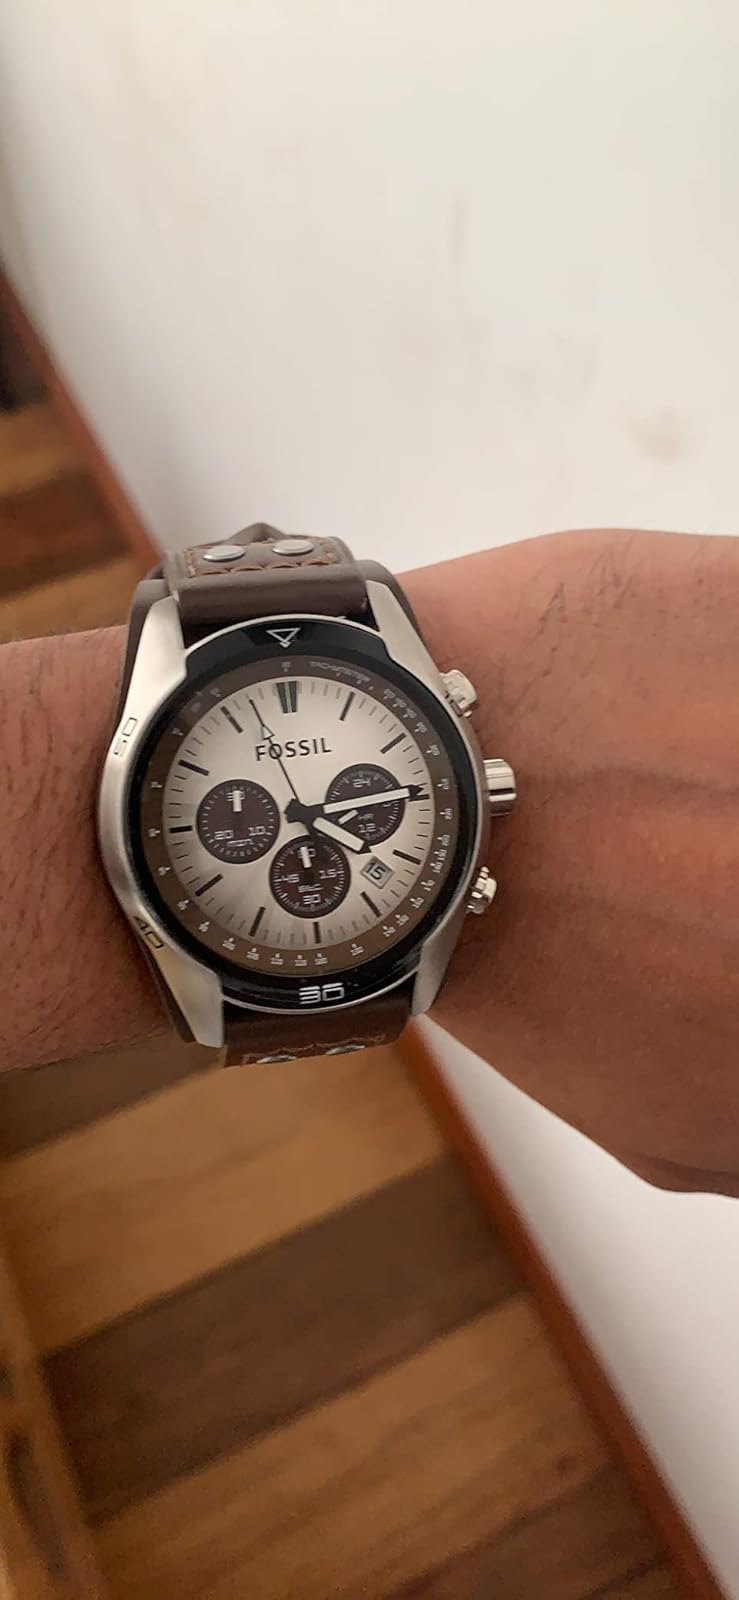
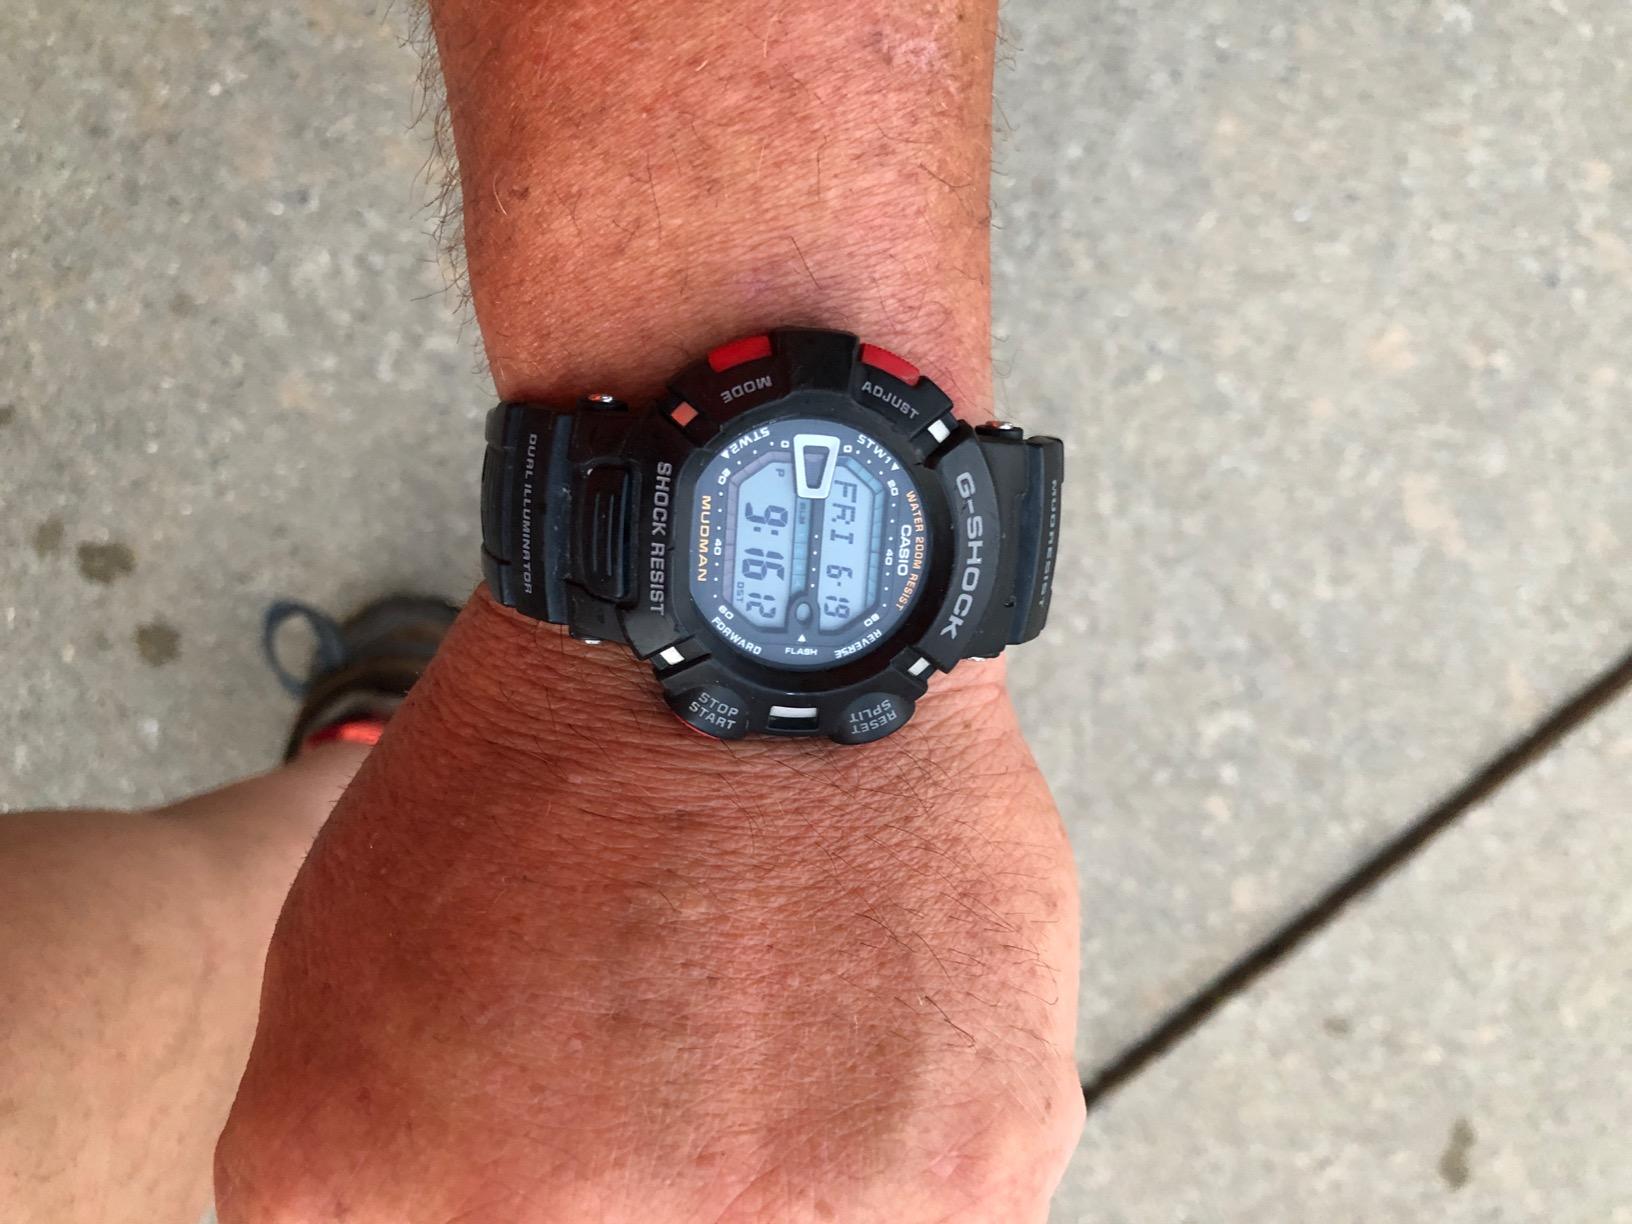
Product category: accessories_watch
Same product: no